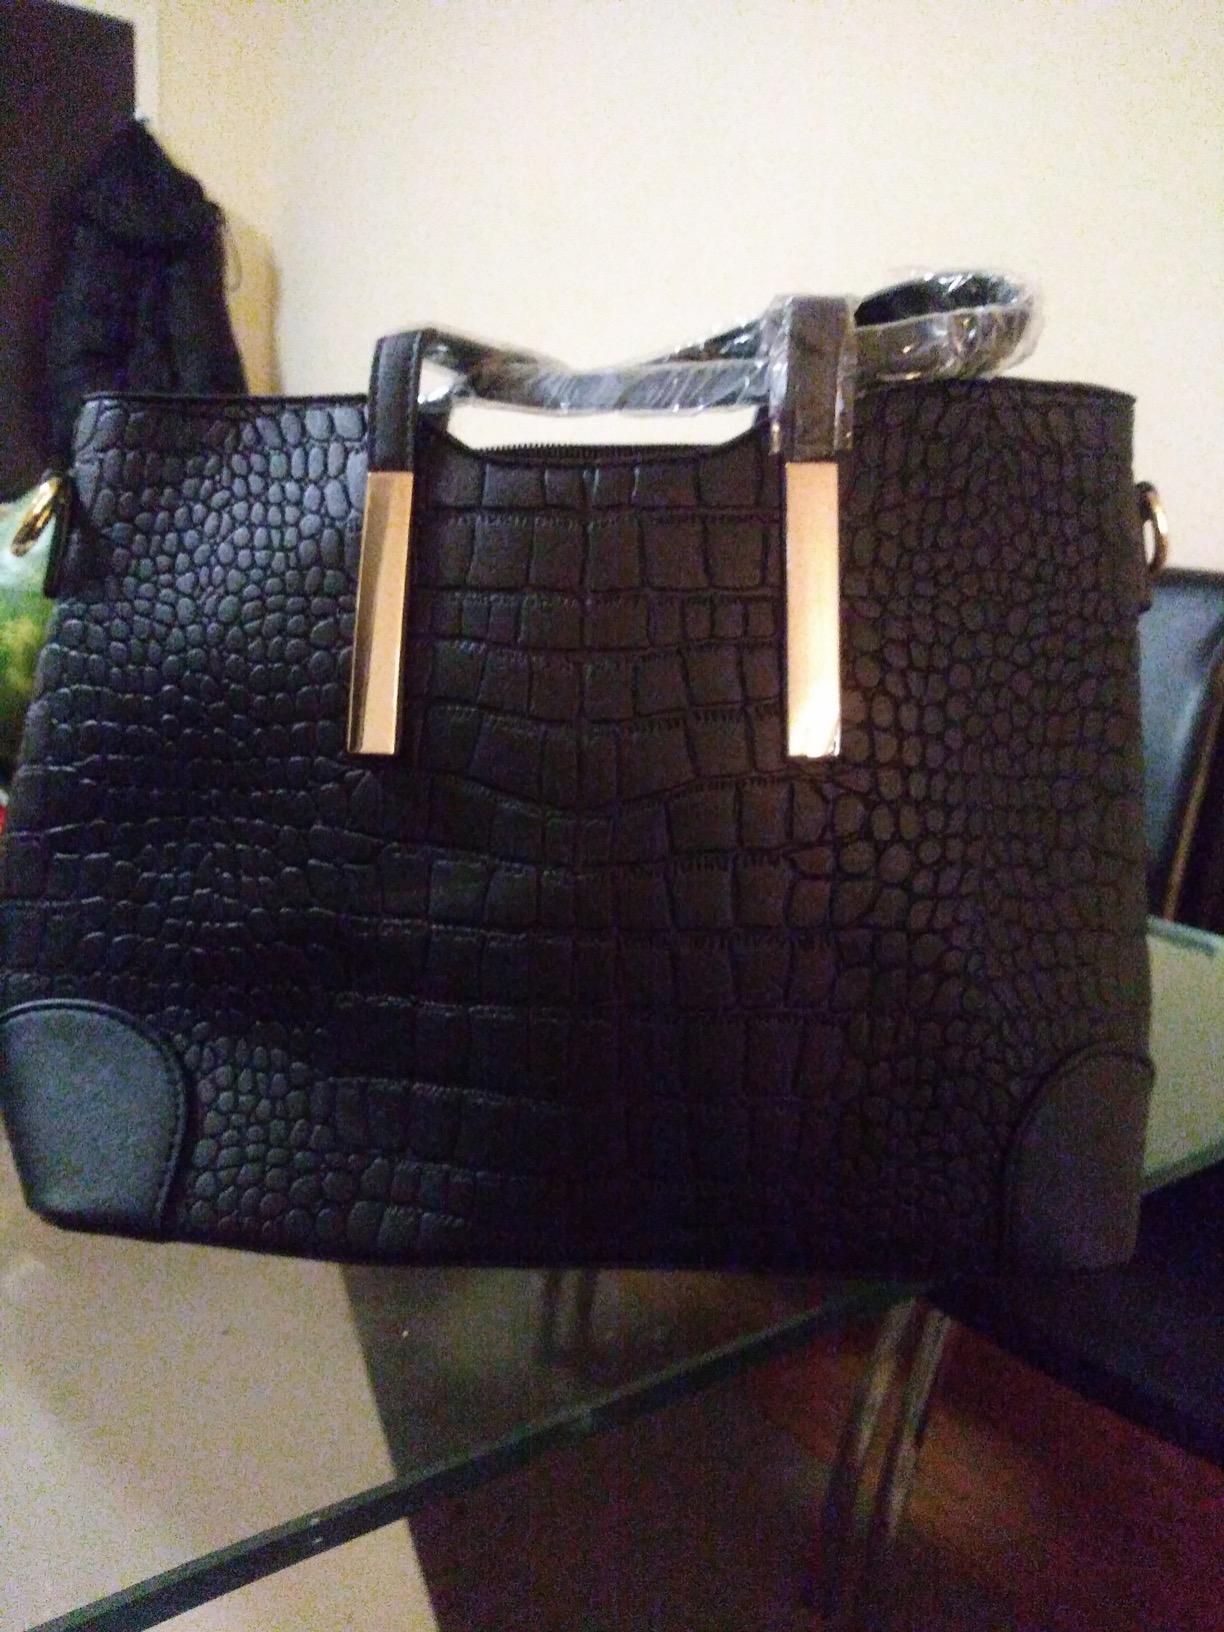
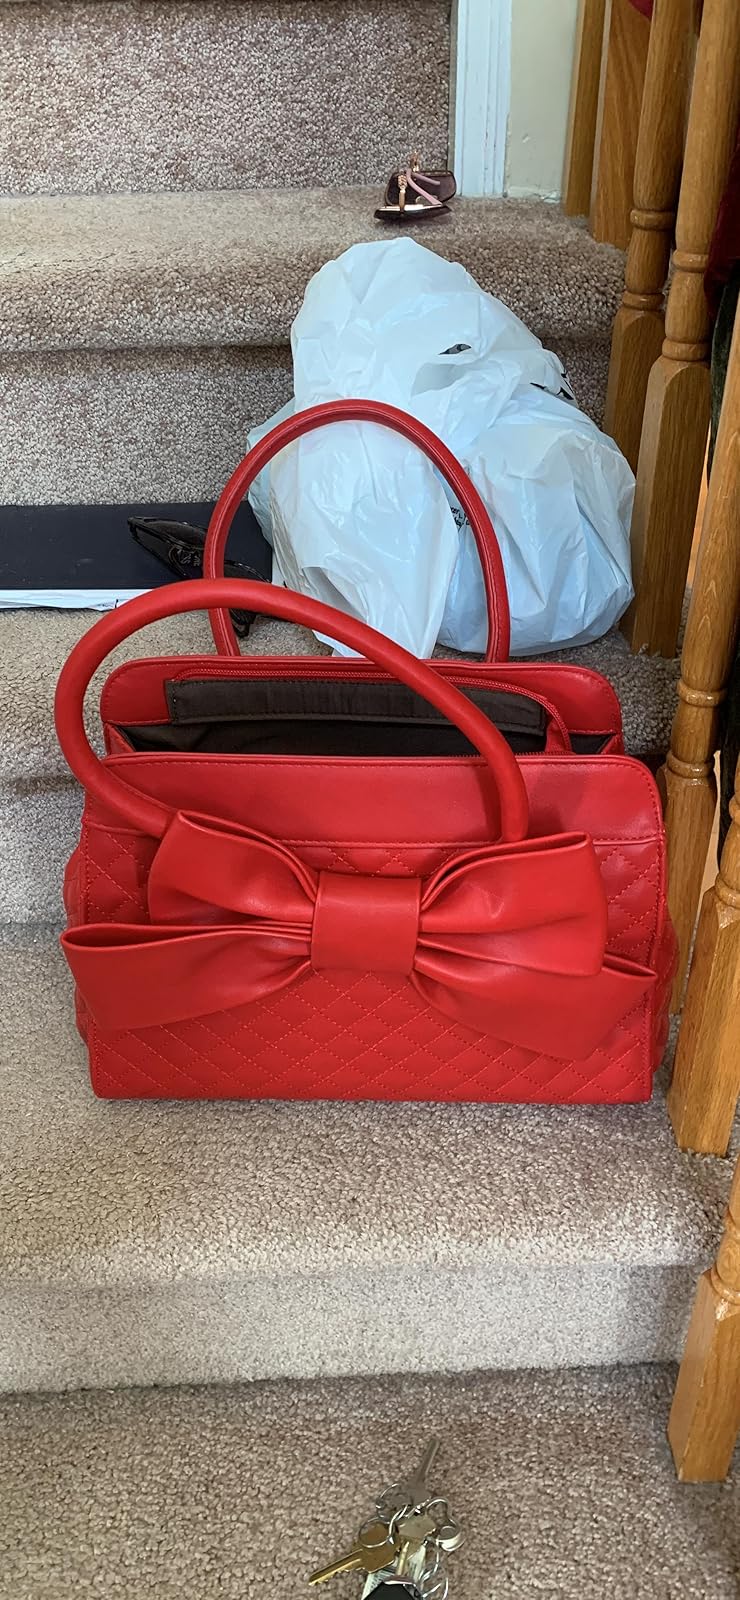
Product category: accessories_handbag
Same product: no